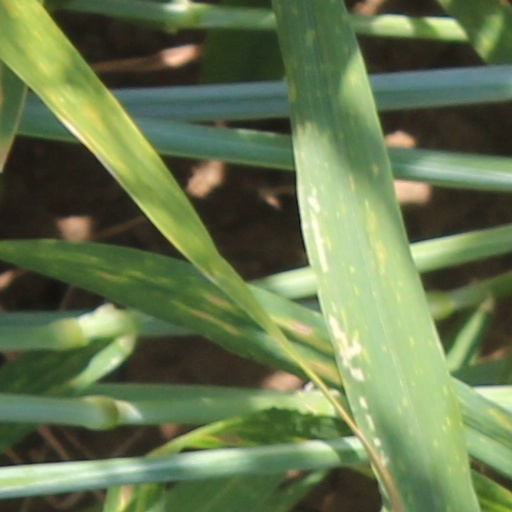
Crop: wheat